Buster Ramsey

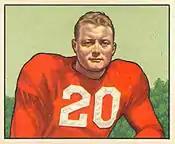
Ramsey on a 1950 Bowman football card

Garrard Sliger "Buster" Ramsey (March 16, 1920 – September 16, 2007) was an American football player for the College of William and Mary and Chicago Cardinals. He was defensive coordinator for three Detroit Lions championship teams in the National Football League (NFL) in the 1950s before he became the first head coach of the Buffalo Bills in the new American Football League.